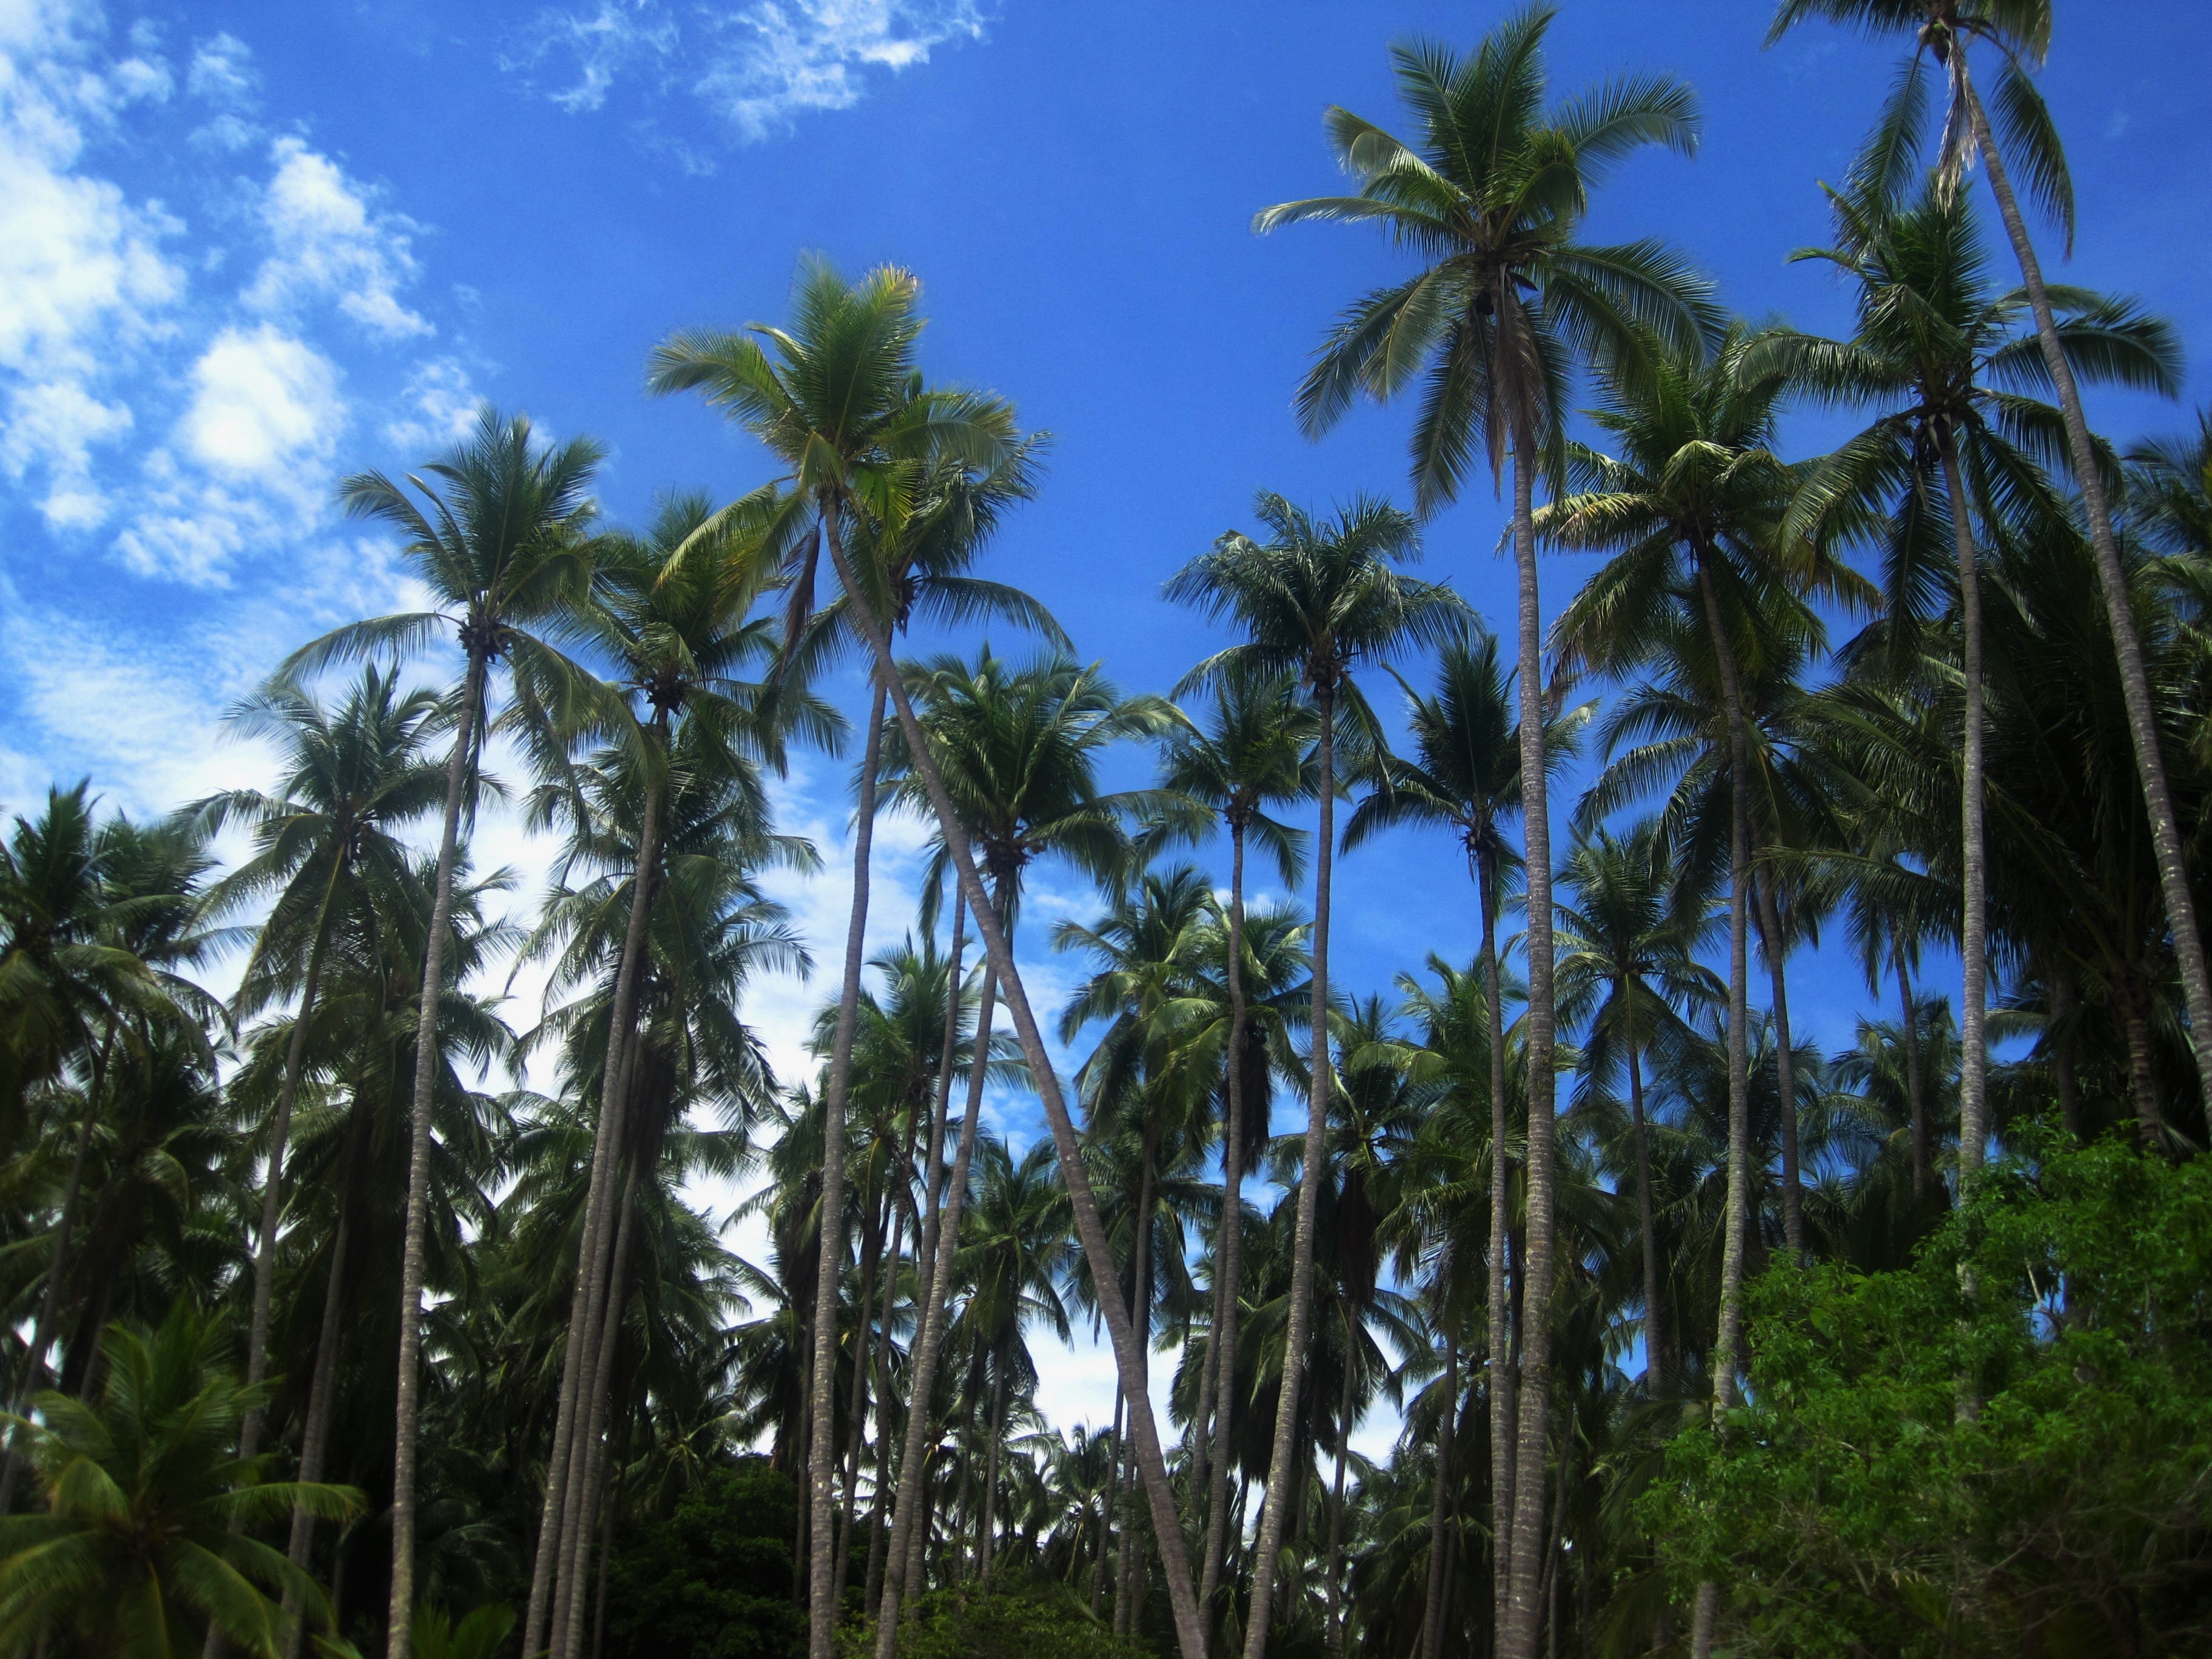
tree, forest, plant, flower, high, jungle, tropical, botany, flora, frond, trees, coconut, vegetation, rainforest, plantation, large, exotic, habitat, slim, tropics, ecosystem, coconut trees, costa rica, flowering plant, coconut palms, suptropisch, palm tree forest, high palm trees, natural environment, woody plant, land plant, arecales, palm family, borassus flabellifer